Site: brandenburg
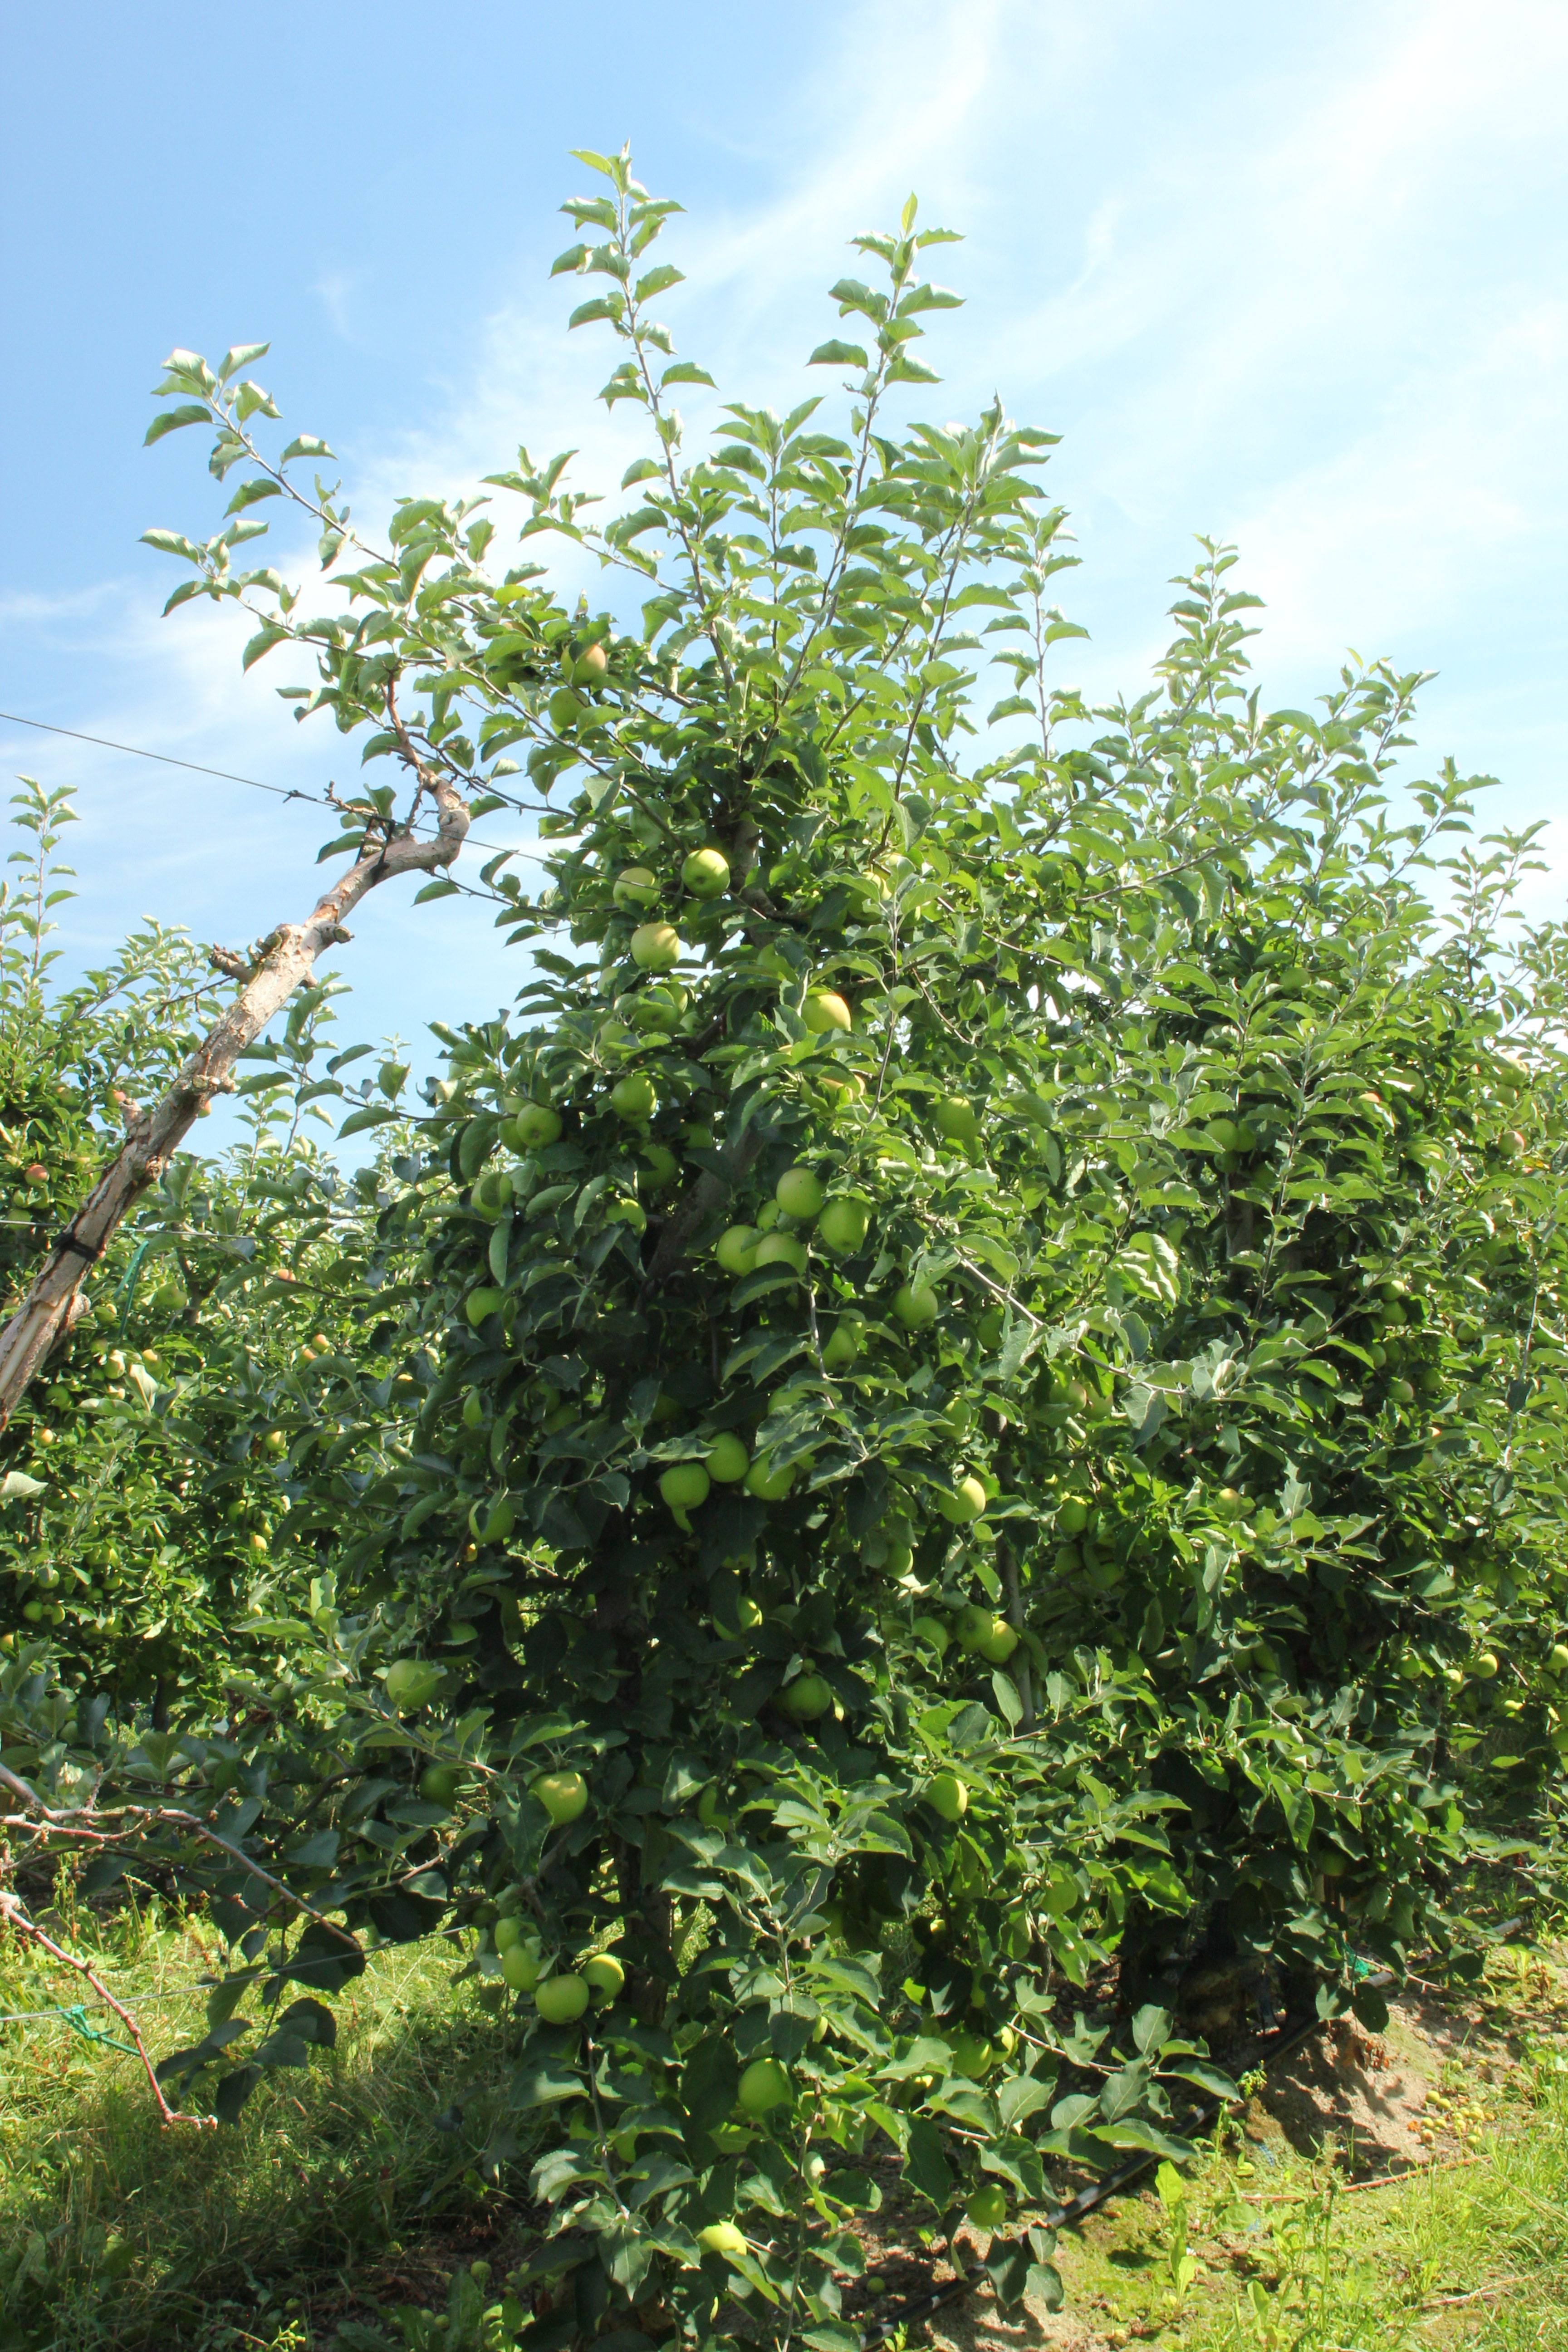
Growth stage (BBCH 77): Development of fruit